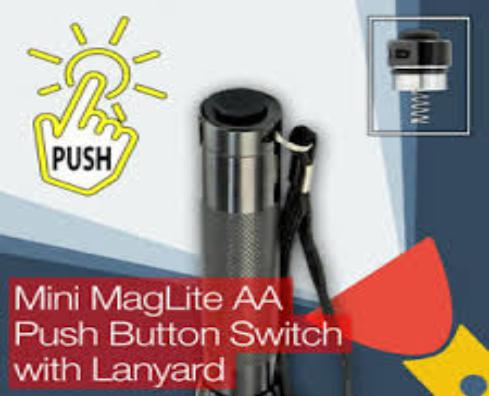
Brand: maglite
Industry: Necessities